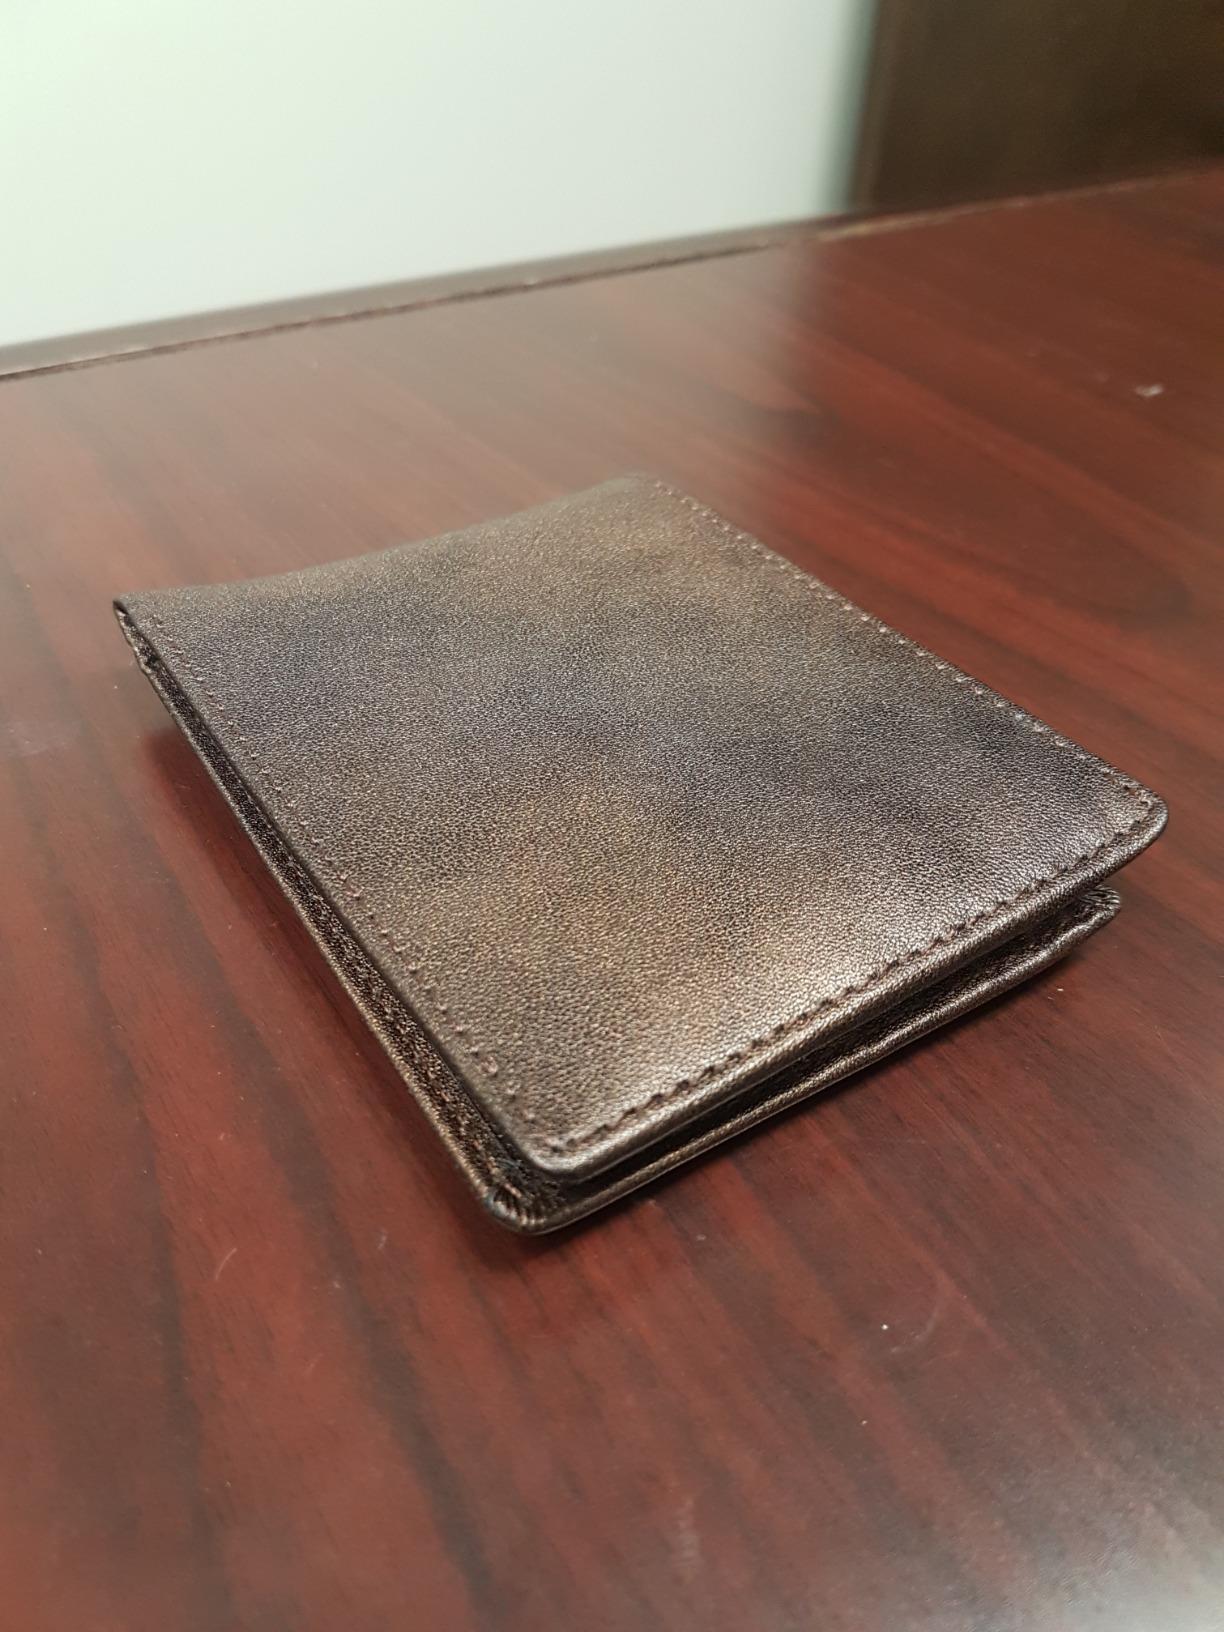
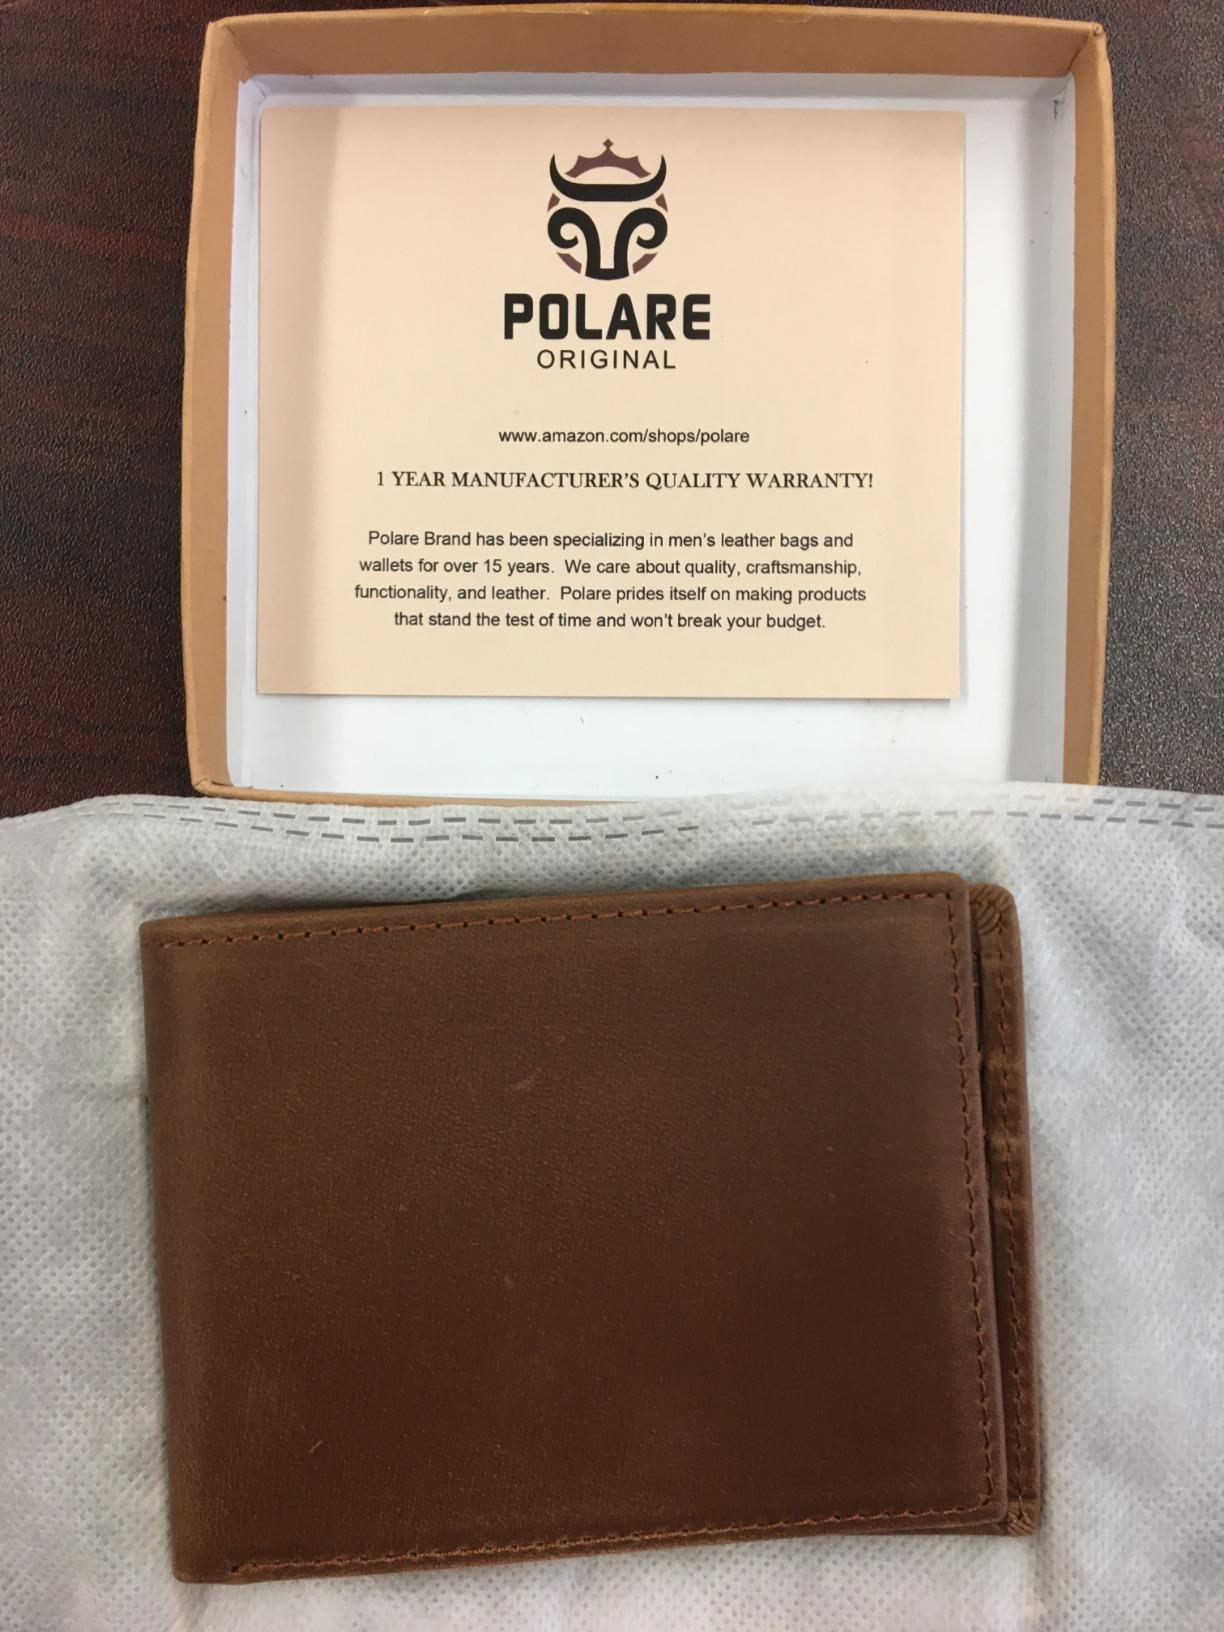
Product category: accessories_wallet
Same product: no